Zinaida Vengerova

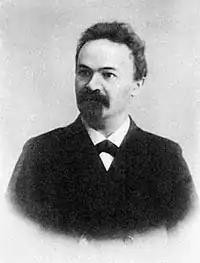
Nikolai Minsky

Vengerova relocated to Paris, where she took classes in literature at the Sorbonne.